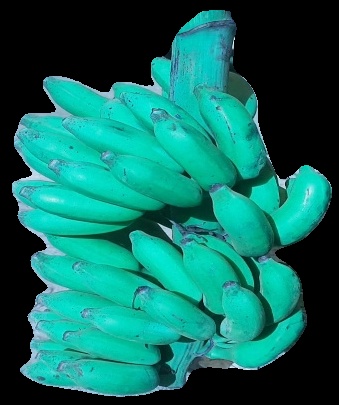
Variety: elakki-bale
Grade: grade3